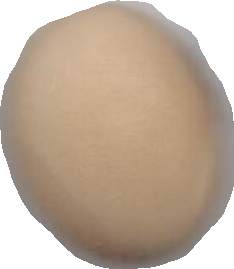
Variety: Anjasmoro